Thomas Cornish

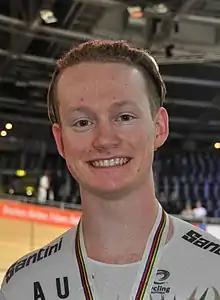
Cornish in 2020

Thomas Cornish (born 15 February 2000) is an Australian track cyclist. He won a silver medal in the 1 km time trial at the 2020 UCI Track Cycling World Championships. He also competed at the 2022 Commonwealth Games in the 1 km time trial, where he won a silver medal, and in the sprint event.